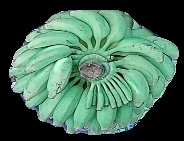
Variety: elakki-bale
Grade: grade1